Postage stamps and postal history of Italy

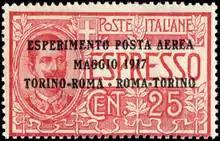
A 1917 Italian airmail stamp for the Troins-Rome flight

The new series incorporated rates and colors mandated by the Universal Postal Union.